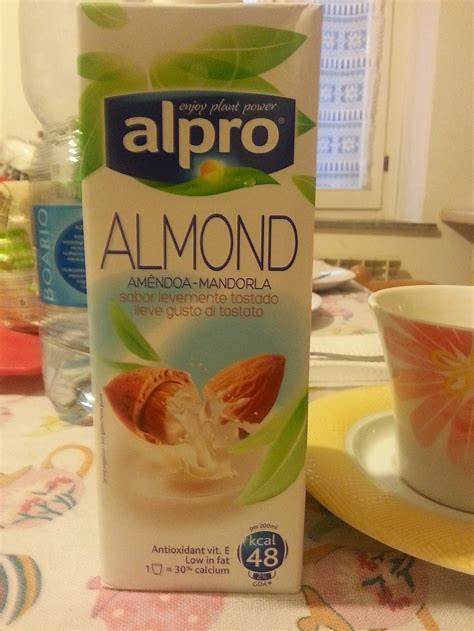
Waste category: cardboard